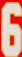
Number: 6